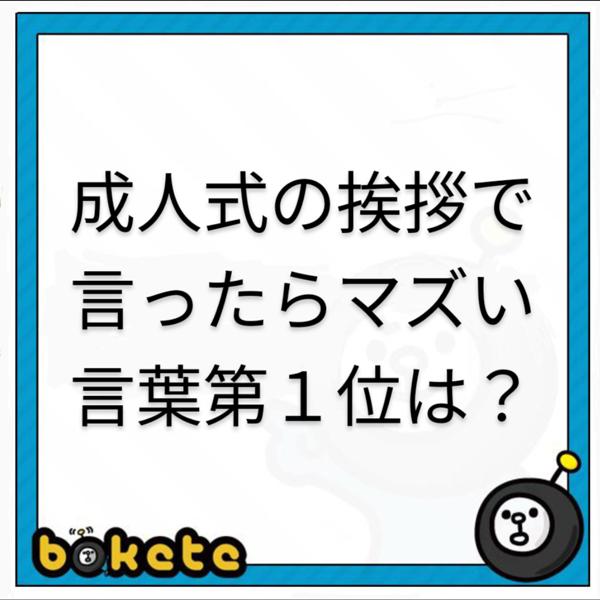
回答: 久しぶりのお酒はいいですね〜